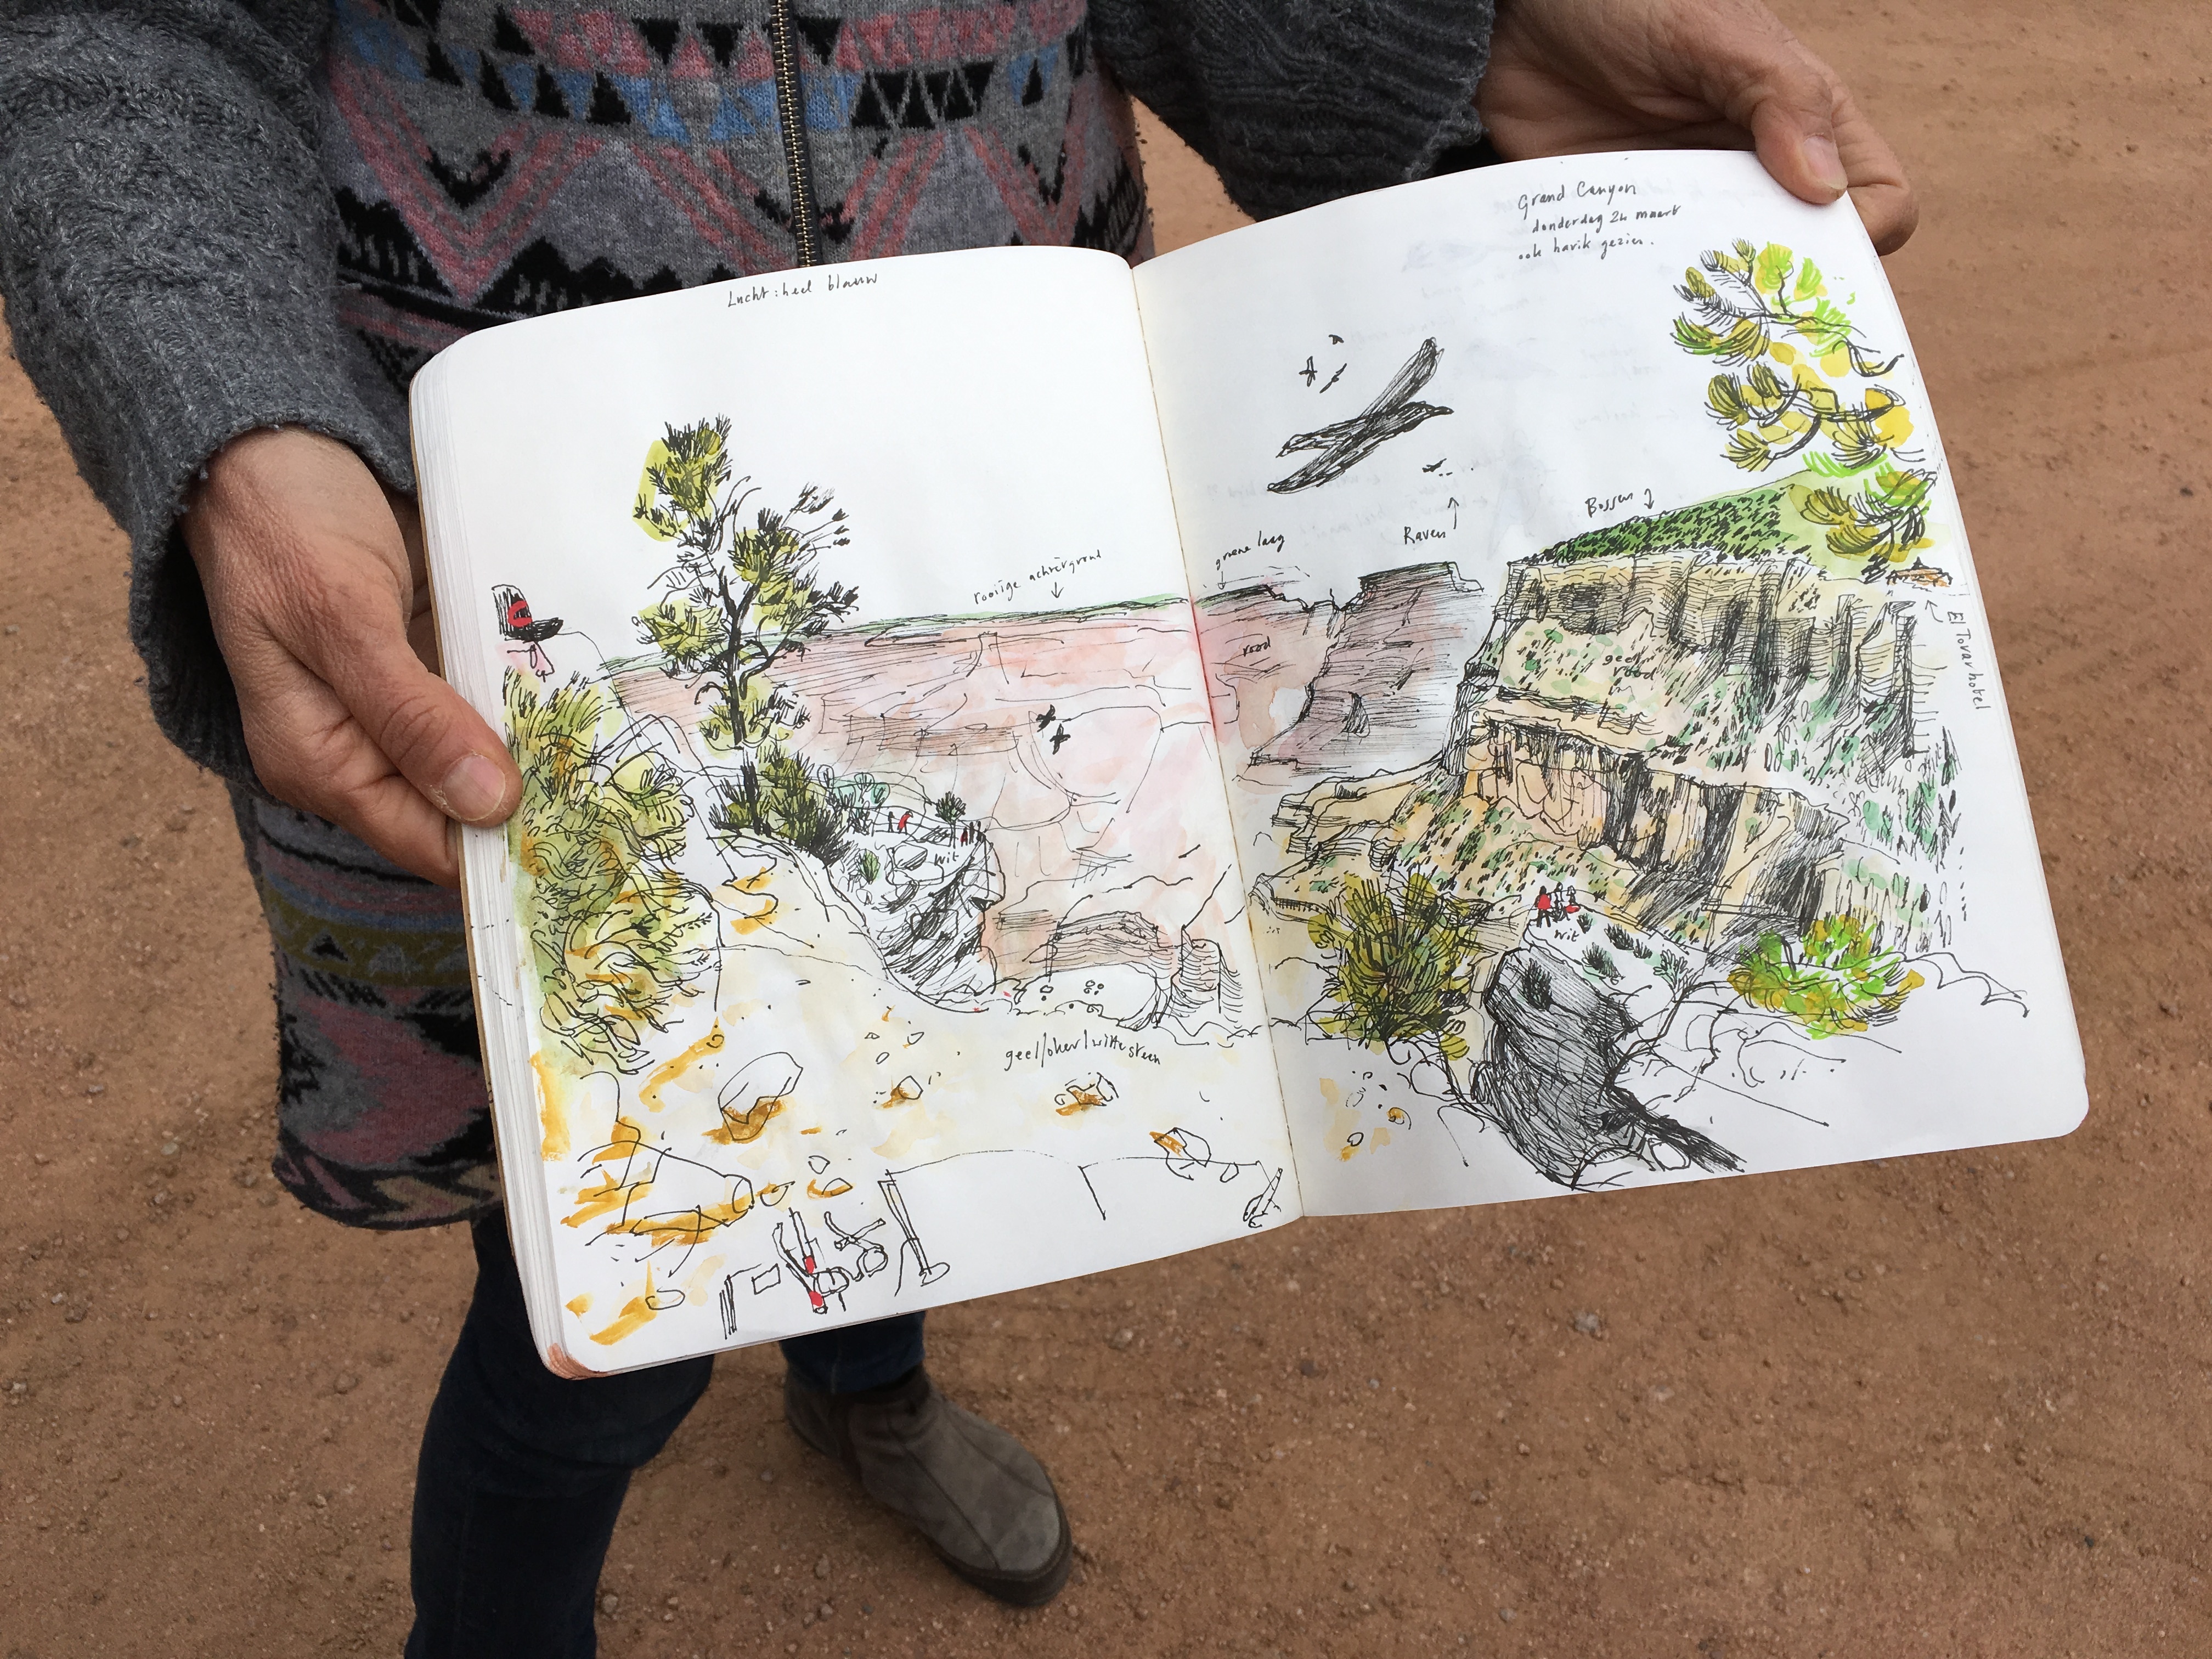
spring, art